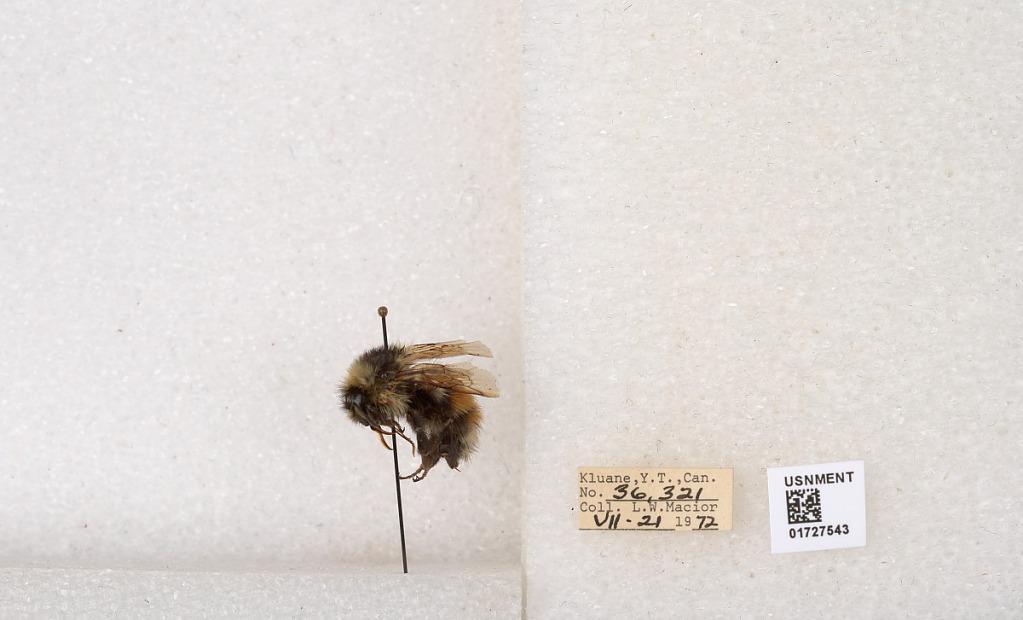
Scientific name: Bombus (Pyrobombus) sylvicola Kirby
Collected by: L. Macior
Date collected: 1972-7-21
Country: Canada
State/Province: Yukon Teritory
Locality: Kluane National Park and Reserve
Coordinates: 60.7493, -139.504